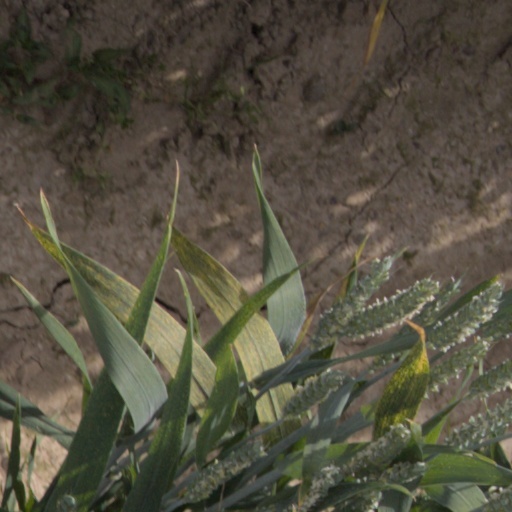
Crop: wheat